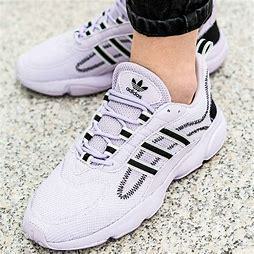
Brand: Adidas
Model: Haiwee